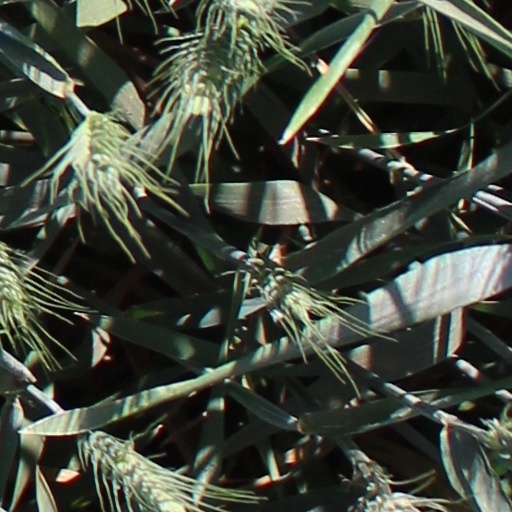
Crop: wheat